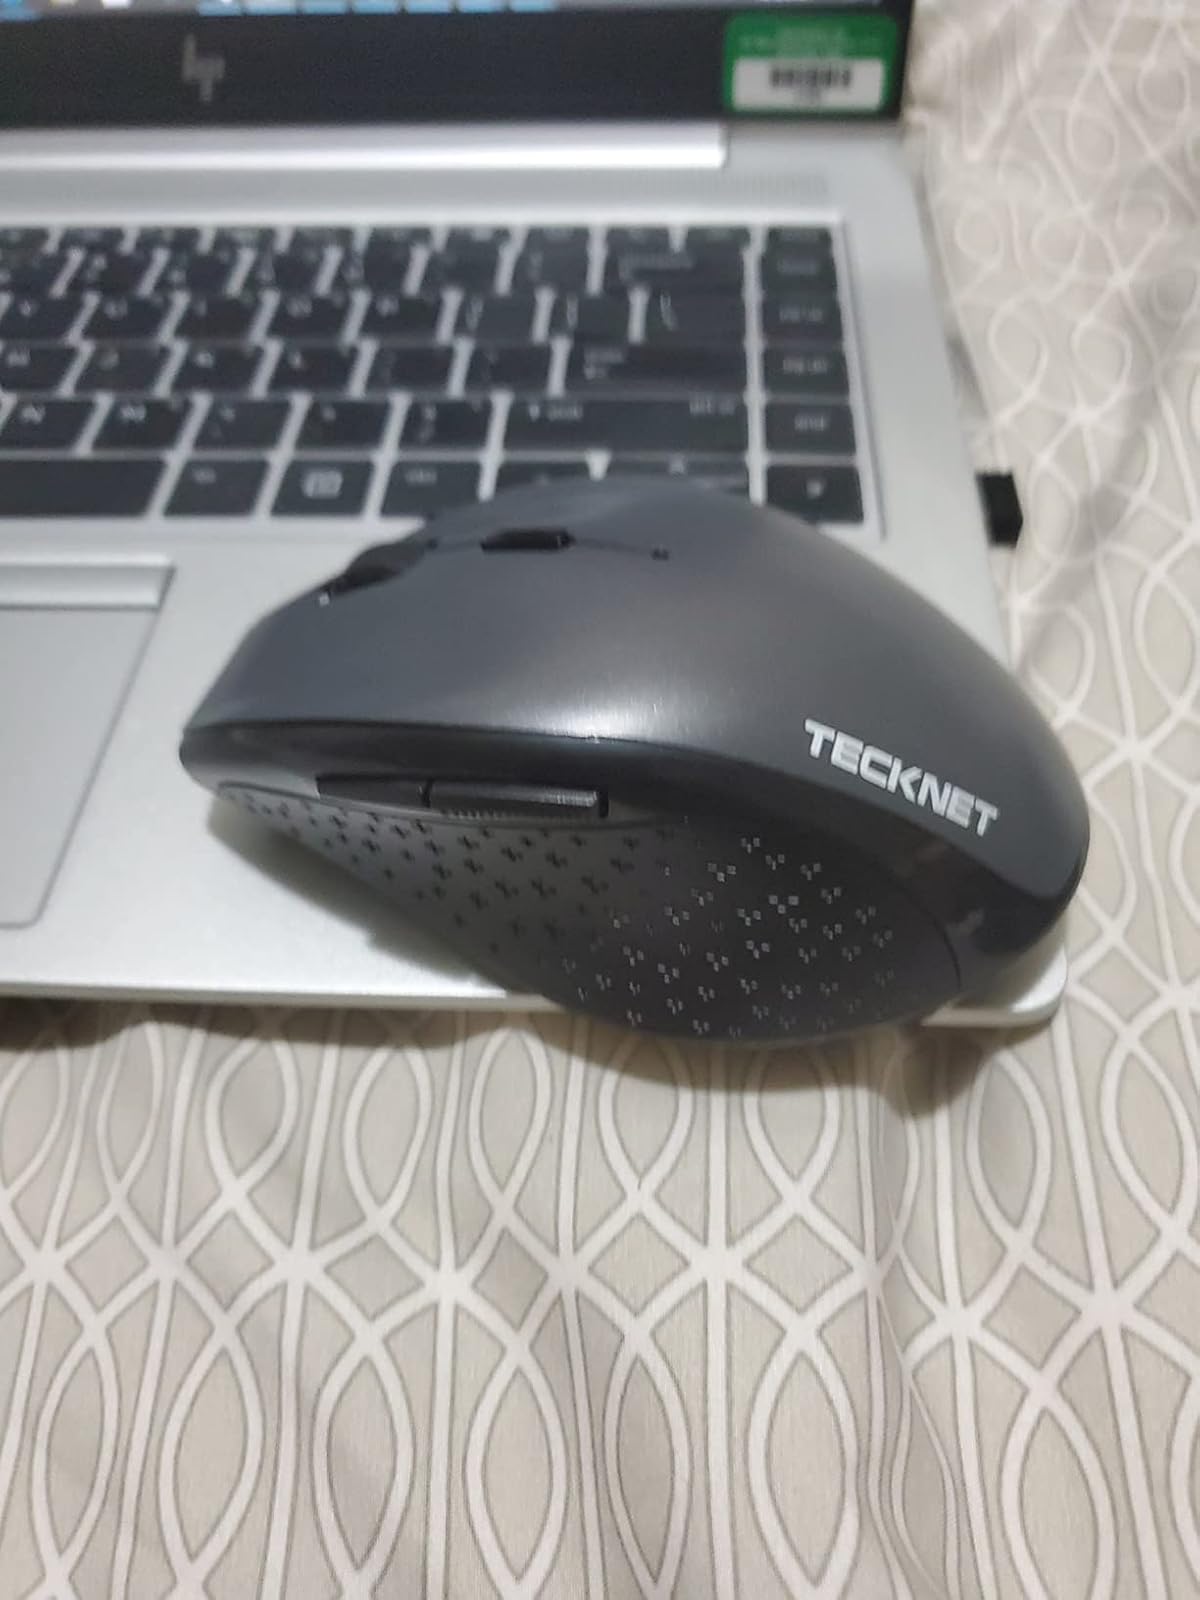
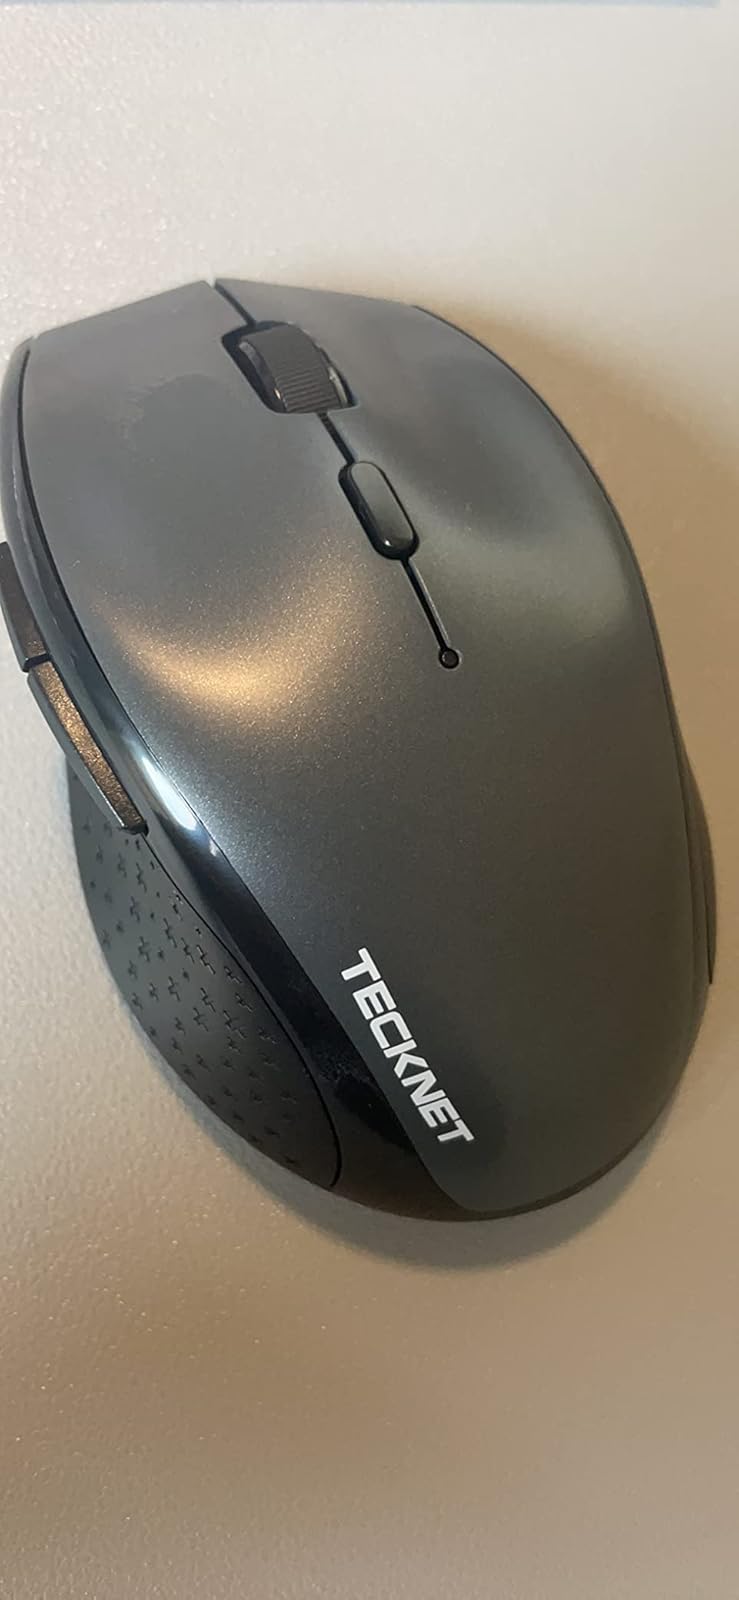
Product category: mouse
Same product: yes